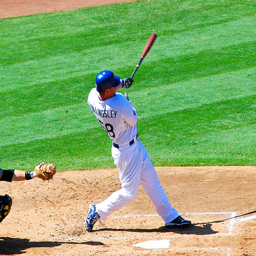
A baseball player swinging a bat over home plate.
A baseball player swing the bat, you can see the catchers mitt behind him.
An athlete is performing on a playing field.
A baseball player swinging his bat at home base.
A baseball player takes a swing at a ball.